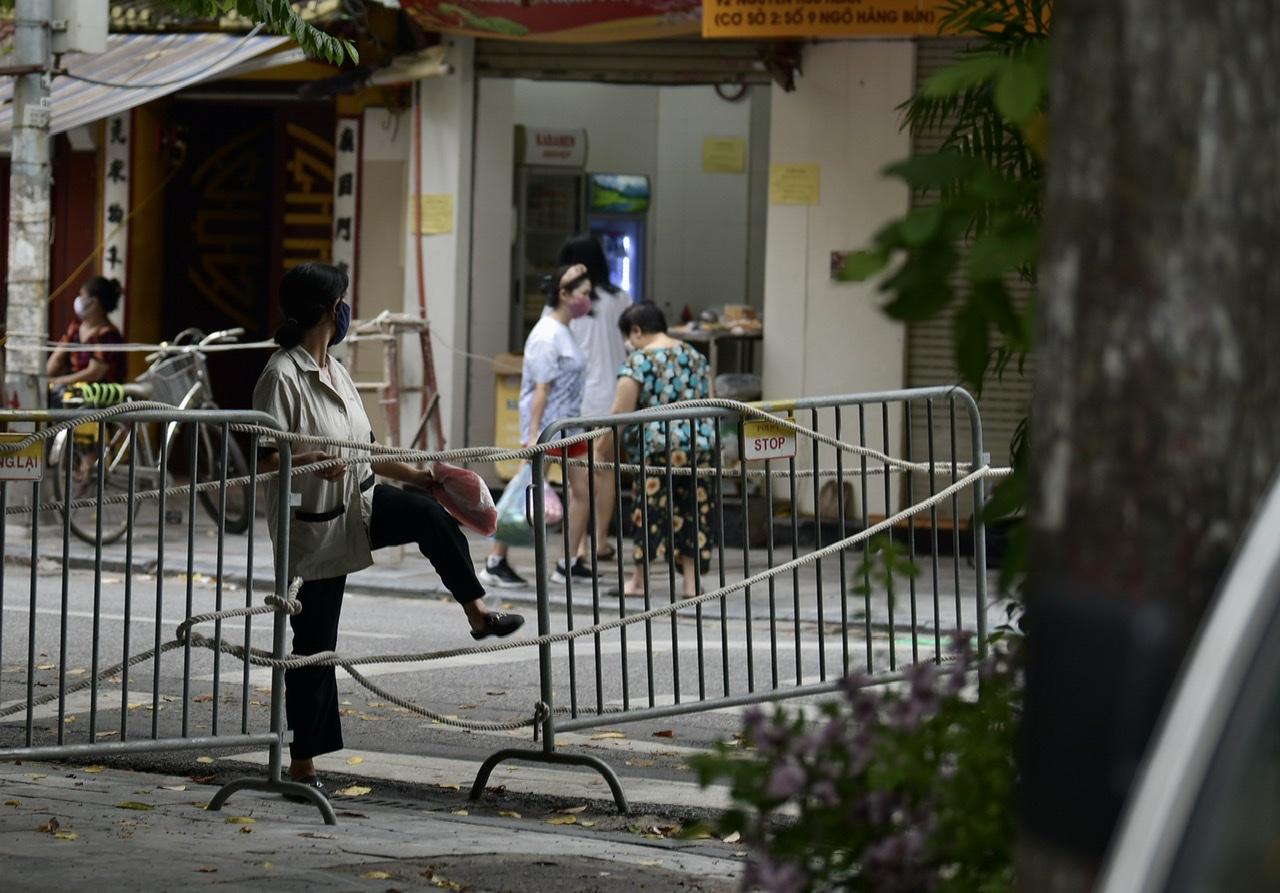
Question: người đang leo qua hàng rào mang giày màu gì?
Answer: người đang leo qua hàng rào mang giày màu đen